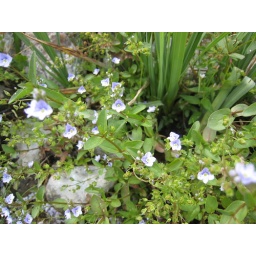
Close up of the blue flowers growing in the rocks next to the Madison.